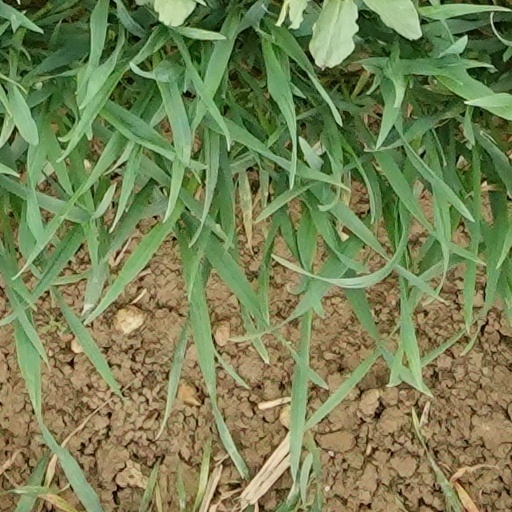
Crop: wheat